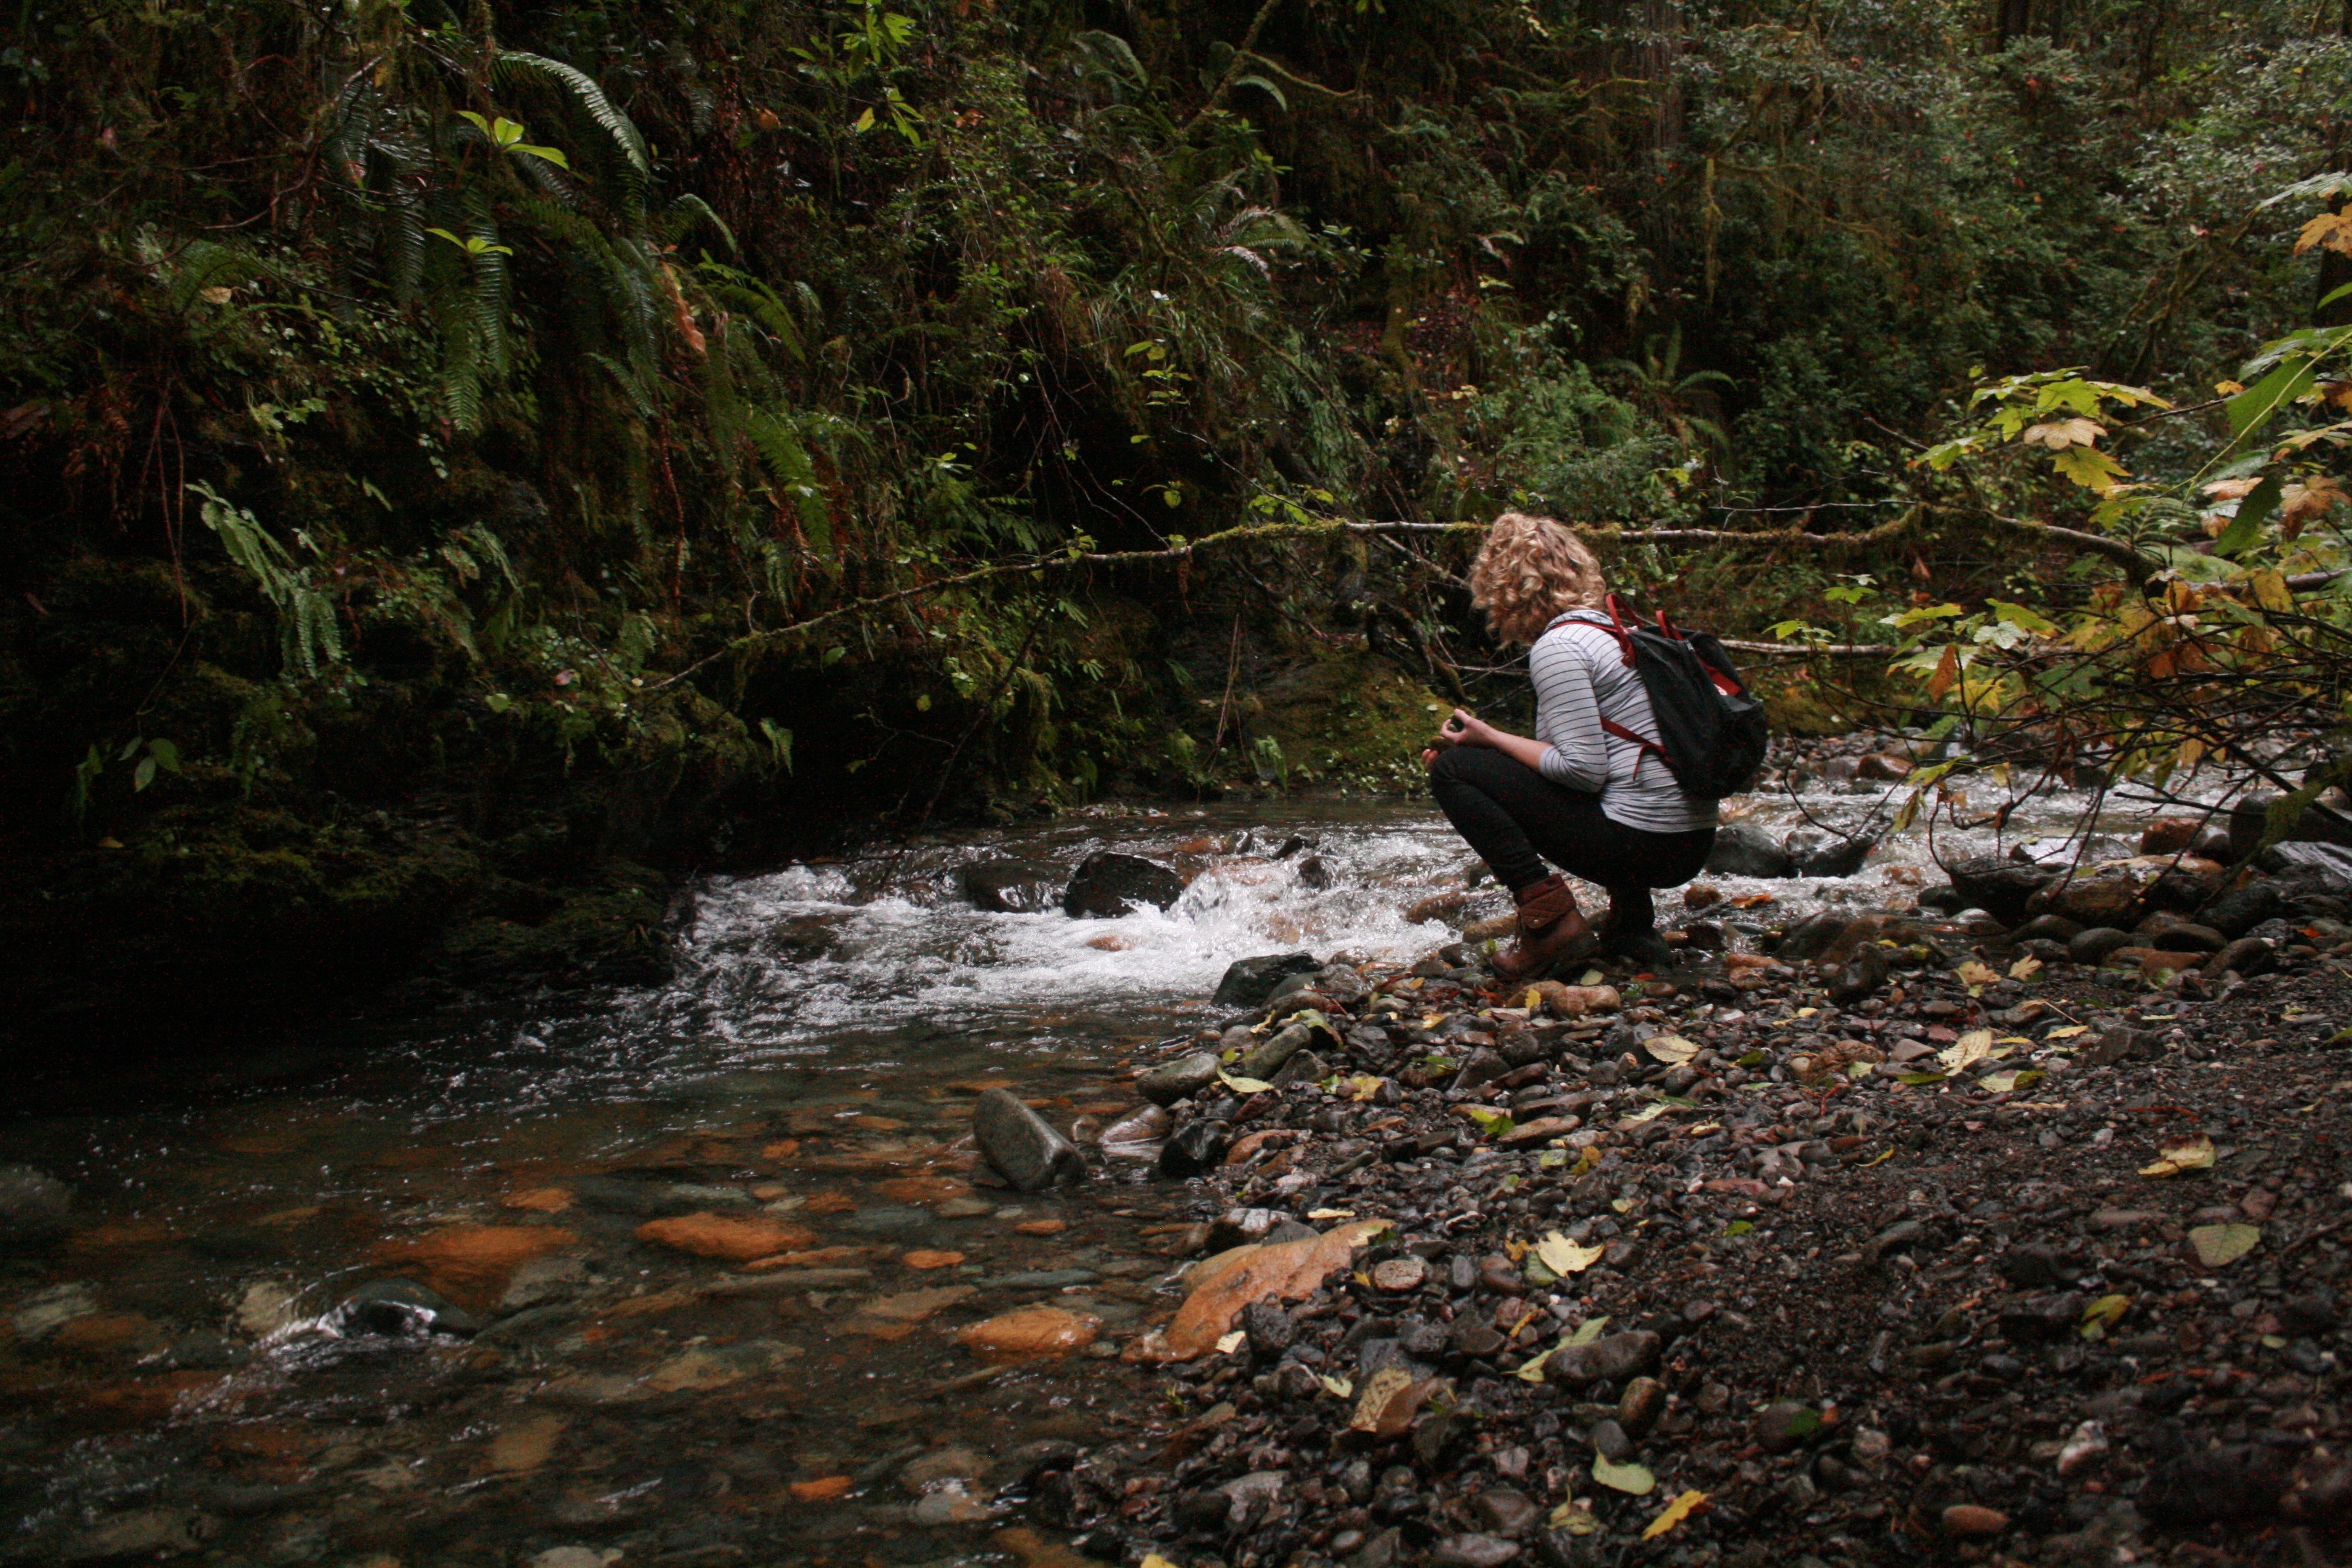
nature, forest, rock, wilderness, walking, trail, river, stream, jungle, autumn, rainforest, woodland, natural environment, recreational fishing